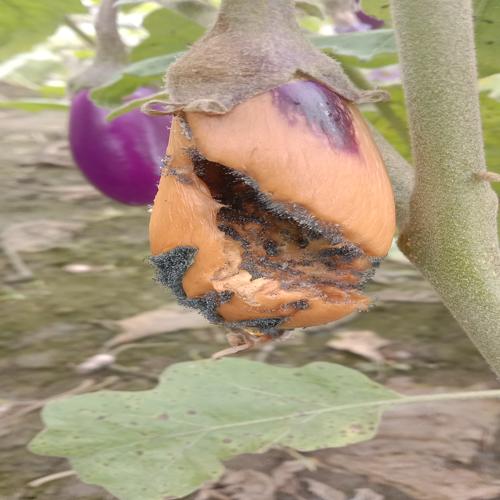
Label: Wet Rot